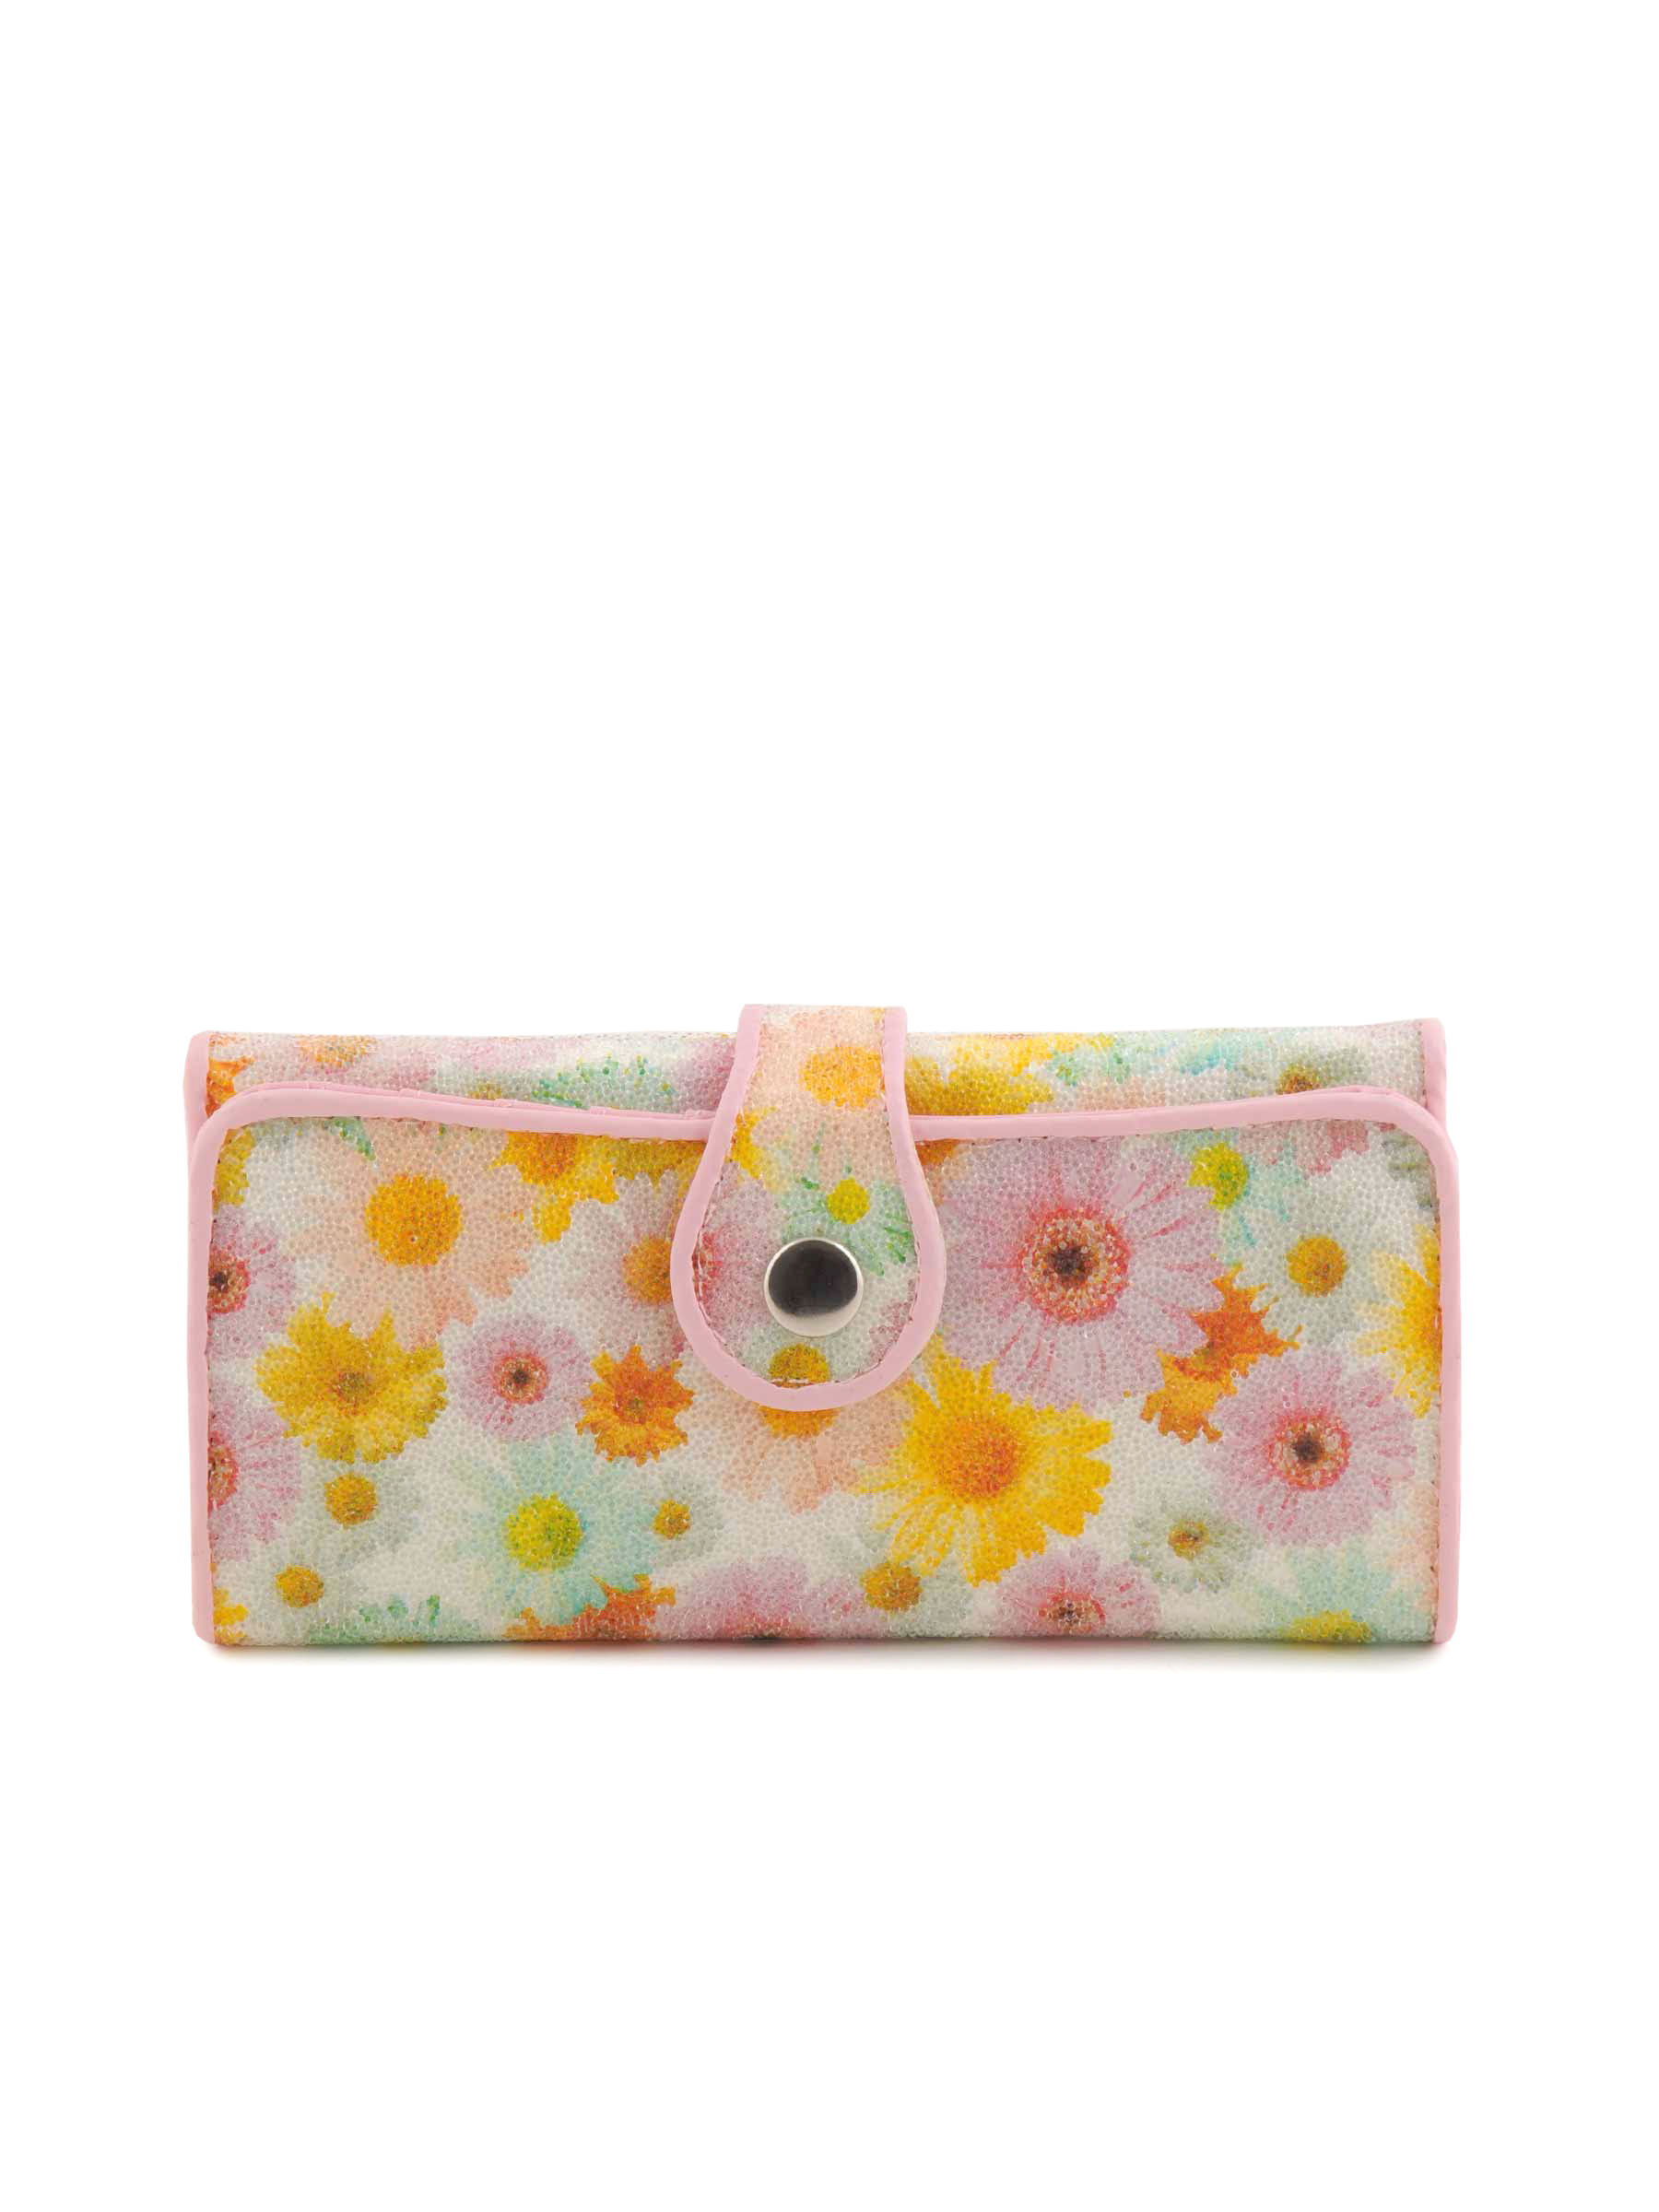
Lino Perros Women Sequin Yellow Wallet
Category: Accessories / Wallets / Wallets
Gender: Women
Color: Yellow
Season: Winter 2015
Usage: Casual